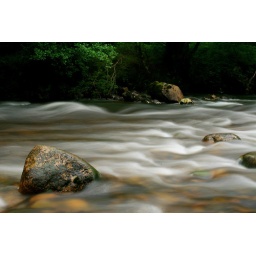
Flowing water passing over and around river bed rocks